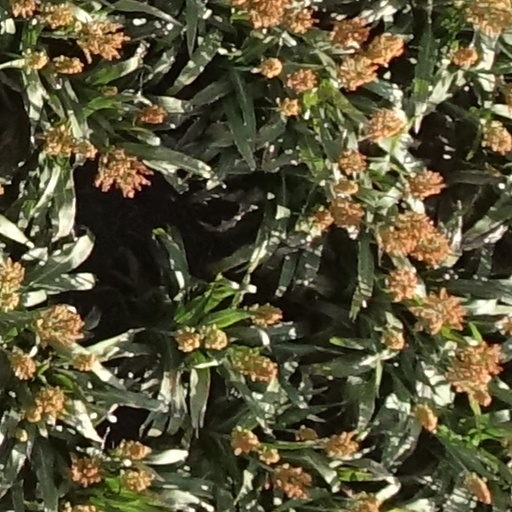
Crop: sorghum